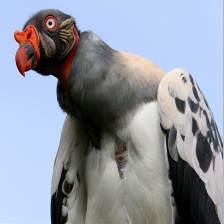
Species: KING VULTURE
Scientific name: SARCORAMPHUS PAPA
ImageNet parent category: vulture